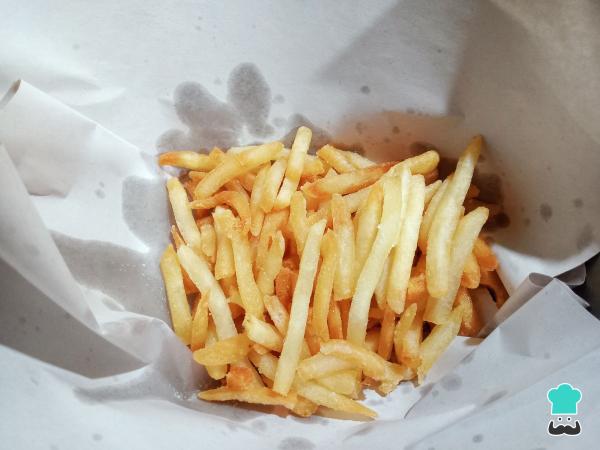
Cuando todas las papas hayan tomado un color dorado parejo, sácalas de la cacerola y escurre el exceso de aceite sobre papel absorbente. Espolvorea sal al gusto mientras están salientes y reserva hasta el momento de servir.